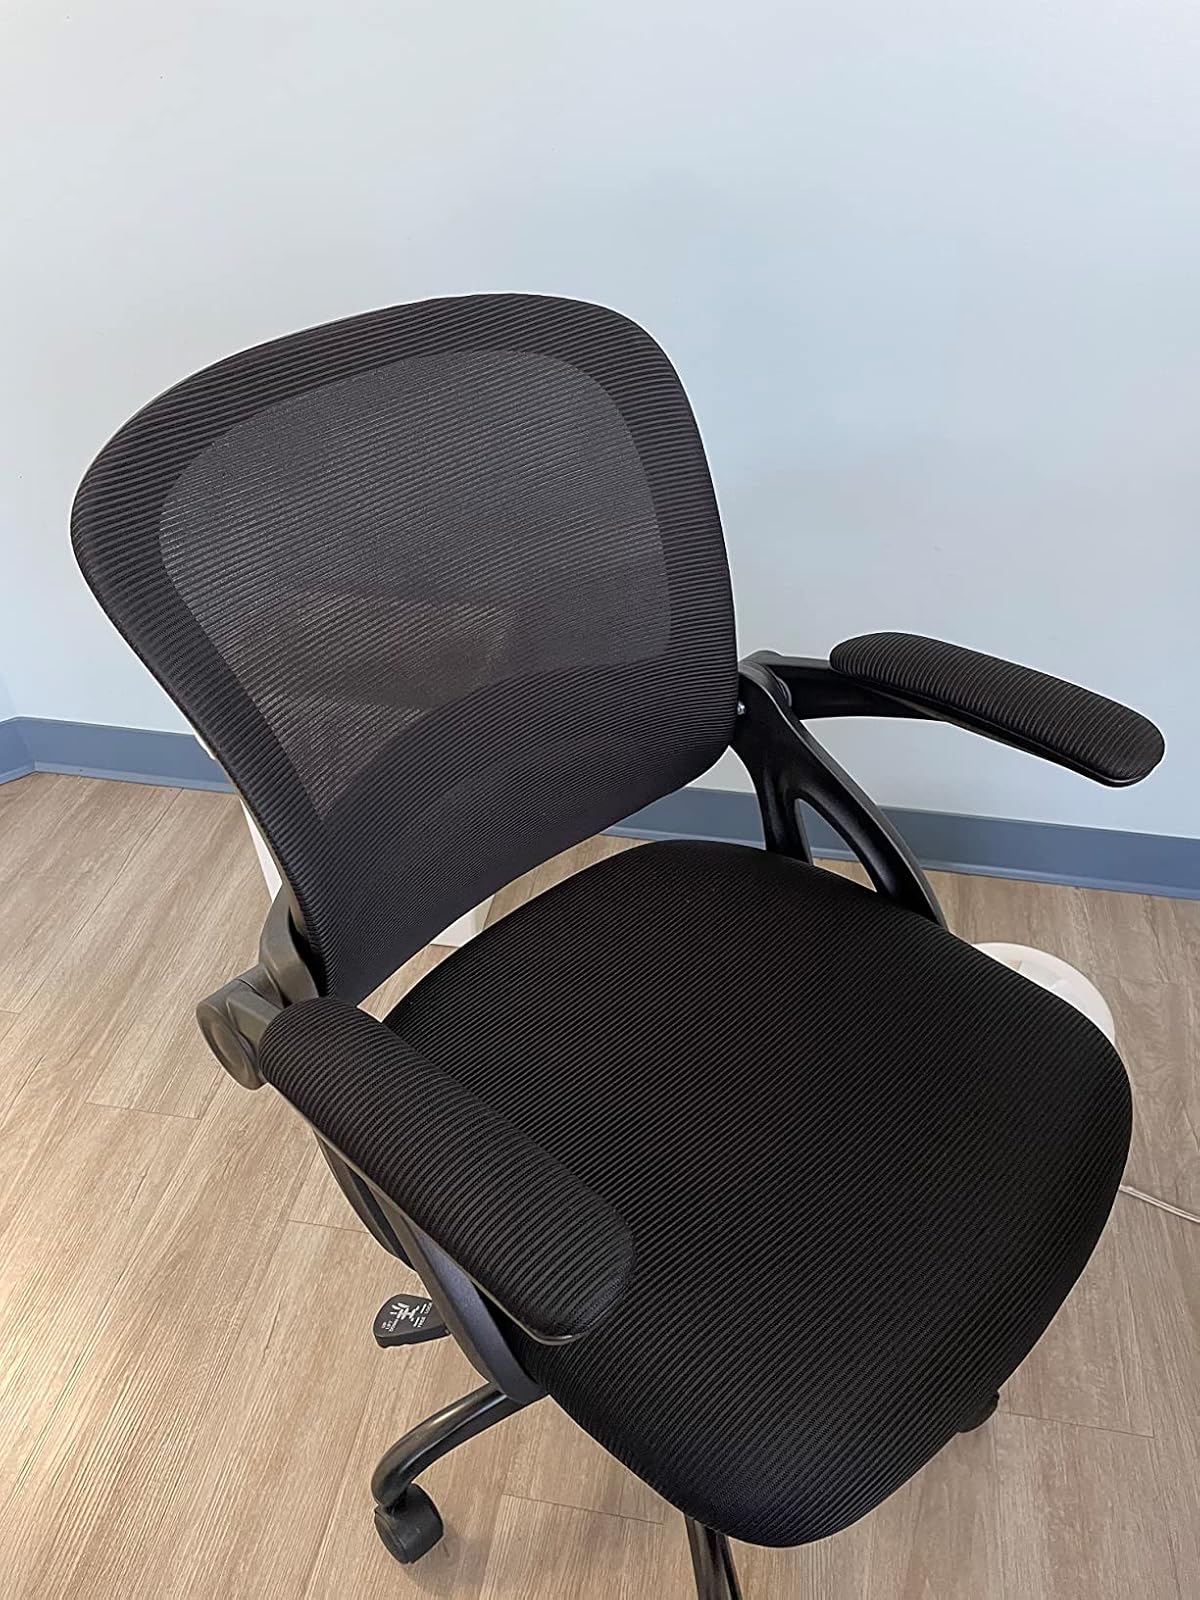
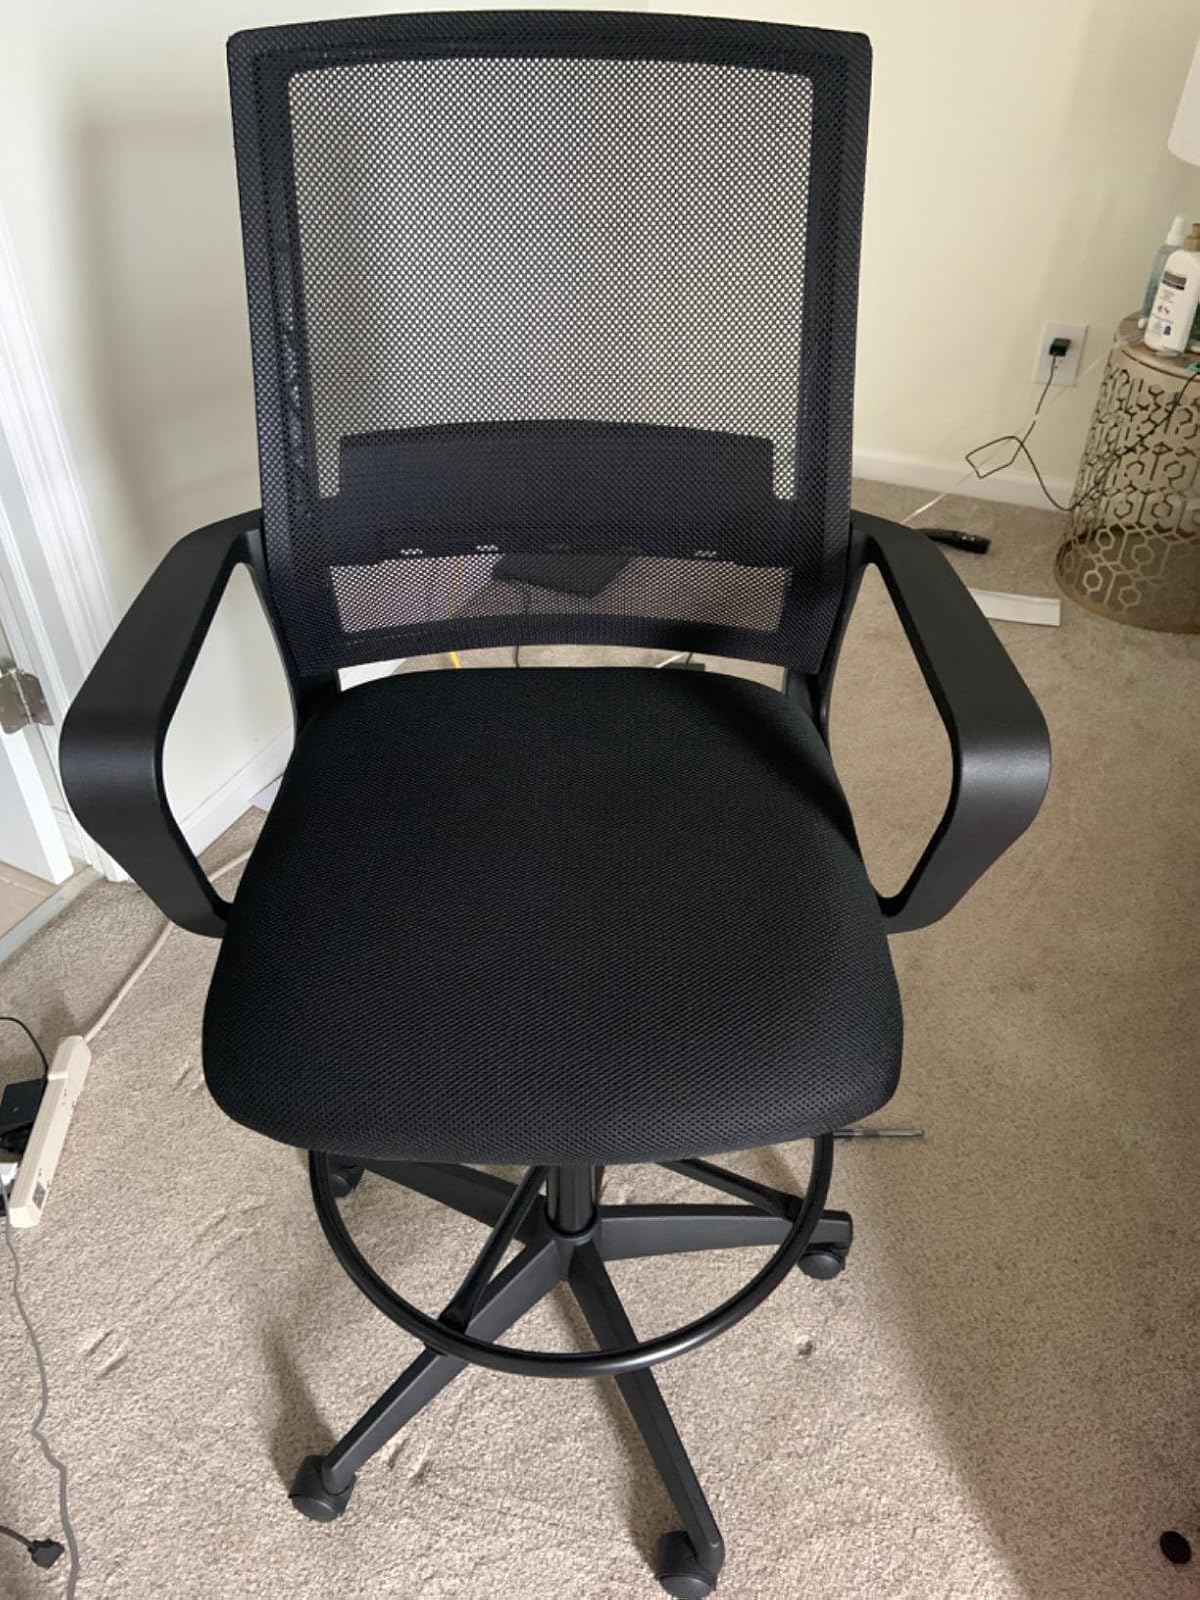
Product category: items_chair
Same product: no